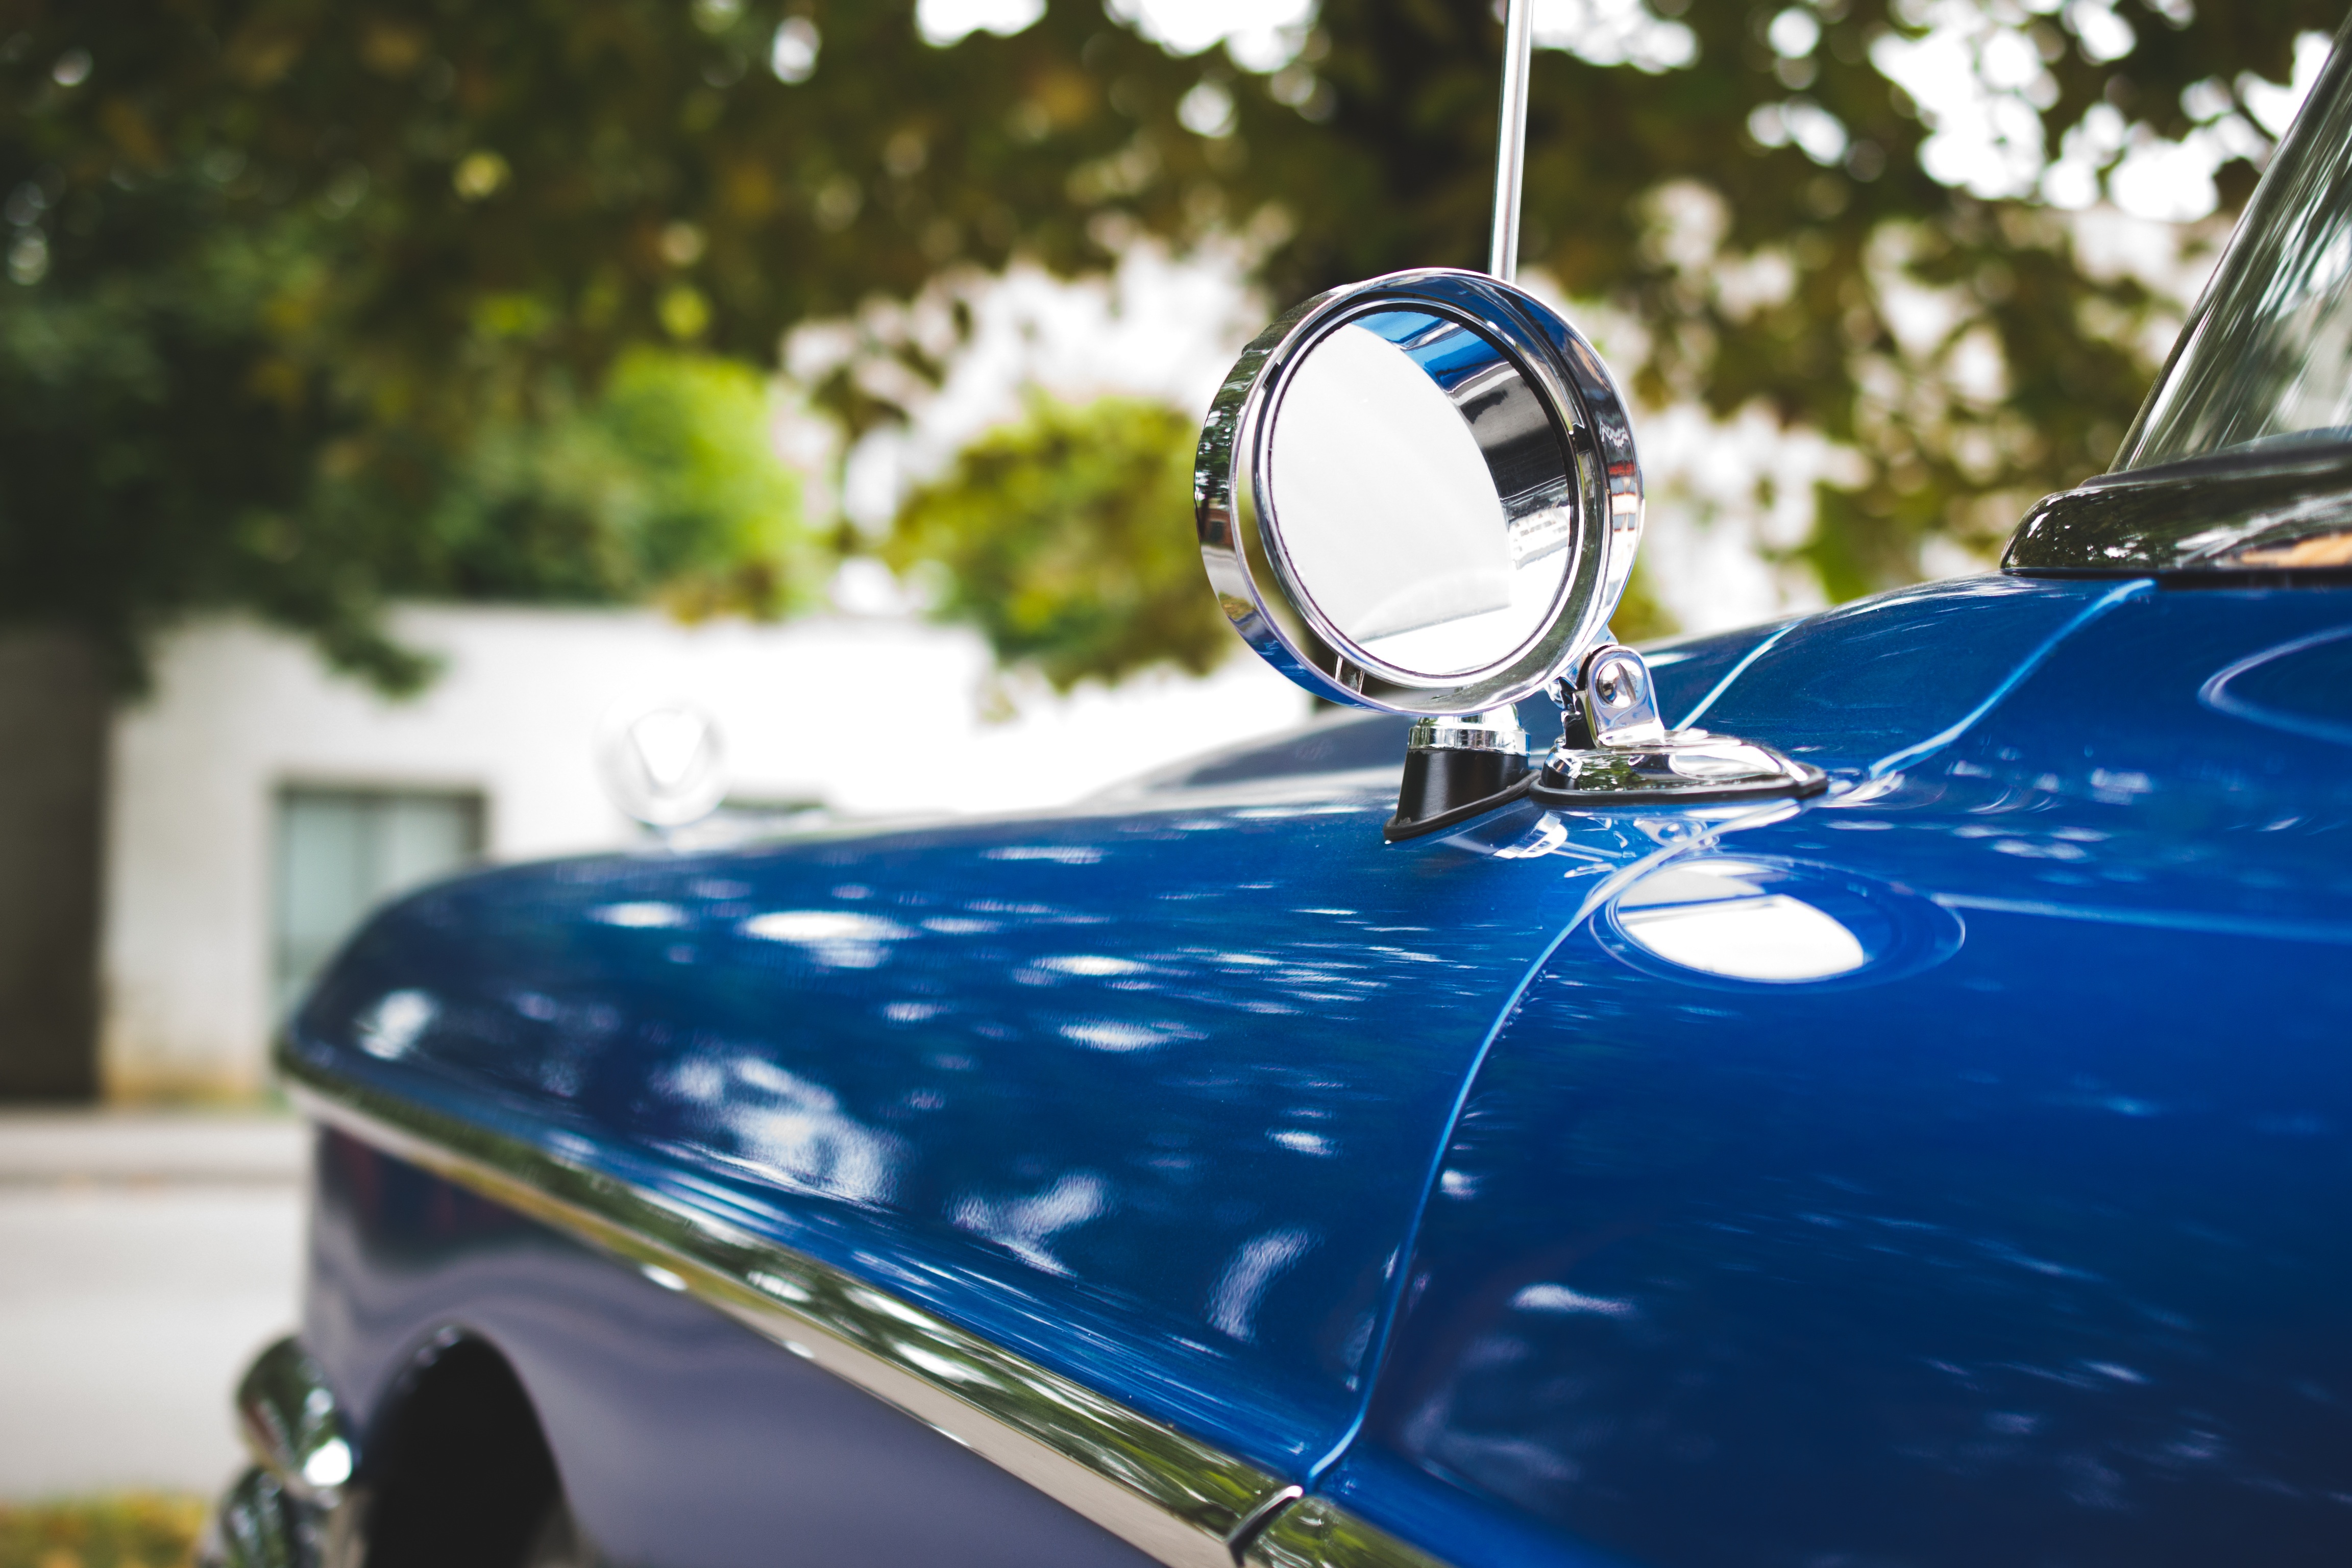
car, vintage, wheel, window, glass, driving, vehicle, windshield, blue, vintage car, mirror, shiny, land vehicle, automobile make, automotive exterior, luxury vehicle